Georg Christian Knapp

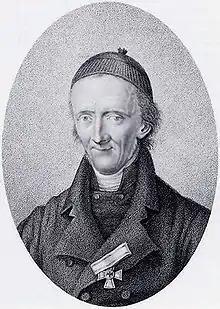
Georg Christian Knapp.

Georg Christian Knapp (17 September 1753 – 14 October 1825) was a German Protestant theologian.